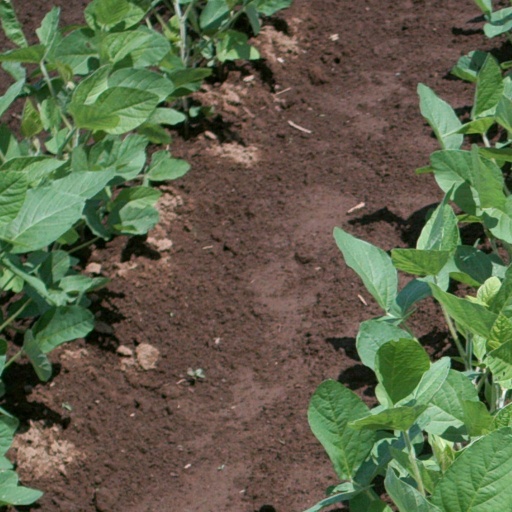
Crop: soybean